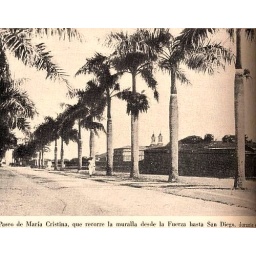
Rizal walked this street to his execution in the killing field called Bagumbayan (Luneta) Corridor toward the Chamber of Death.